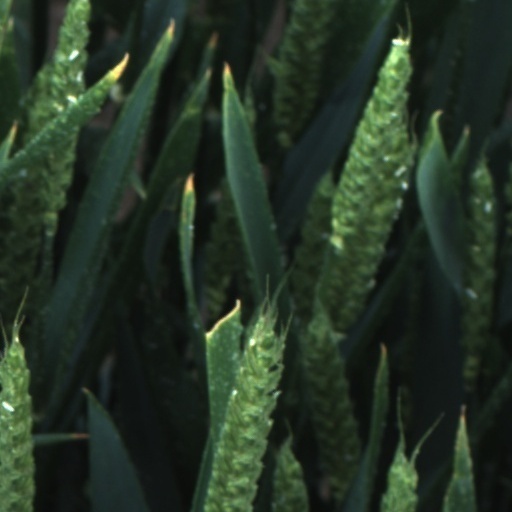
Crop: wheat